Alex Moroder

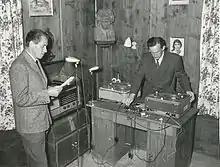
Registration session of Radio Ladin de Gherdëina

Alex Moroder (Ortisei, 13 May 1923 – Ortisei, 11 November 2006) was an Italian activist.